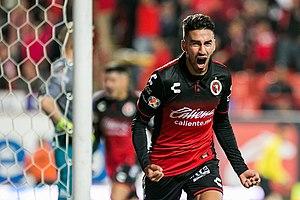
Juan Martín Lucero est un joueur de football argentin qui évolue au poste d'attaquant et de milieu de terrain.